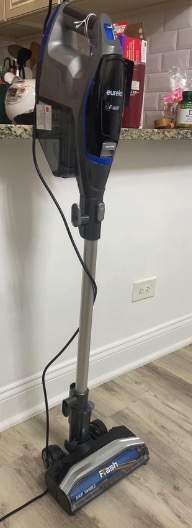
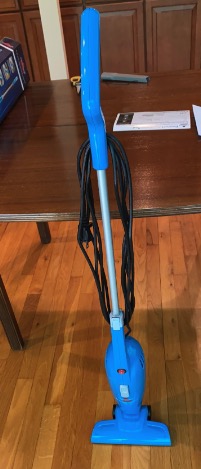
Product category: items_vacuum
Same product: no